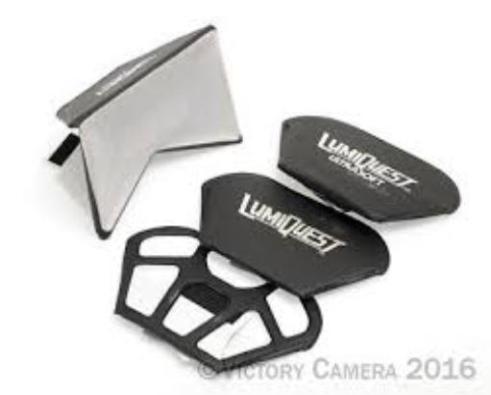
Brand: lumiquest
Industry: Necessities